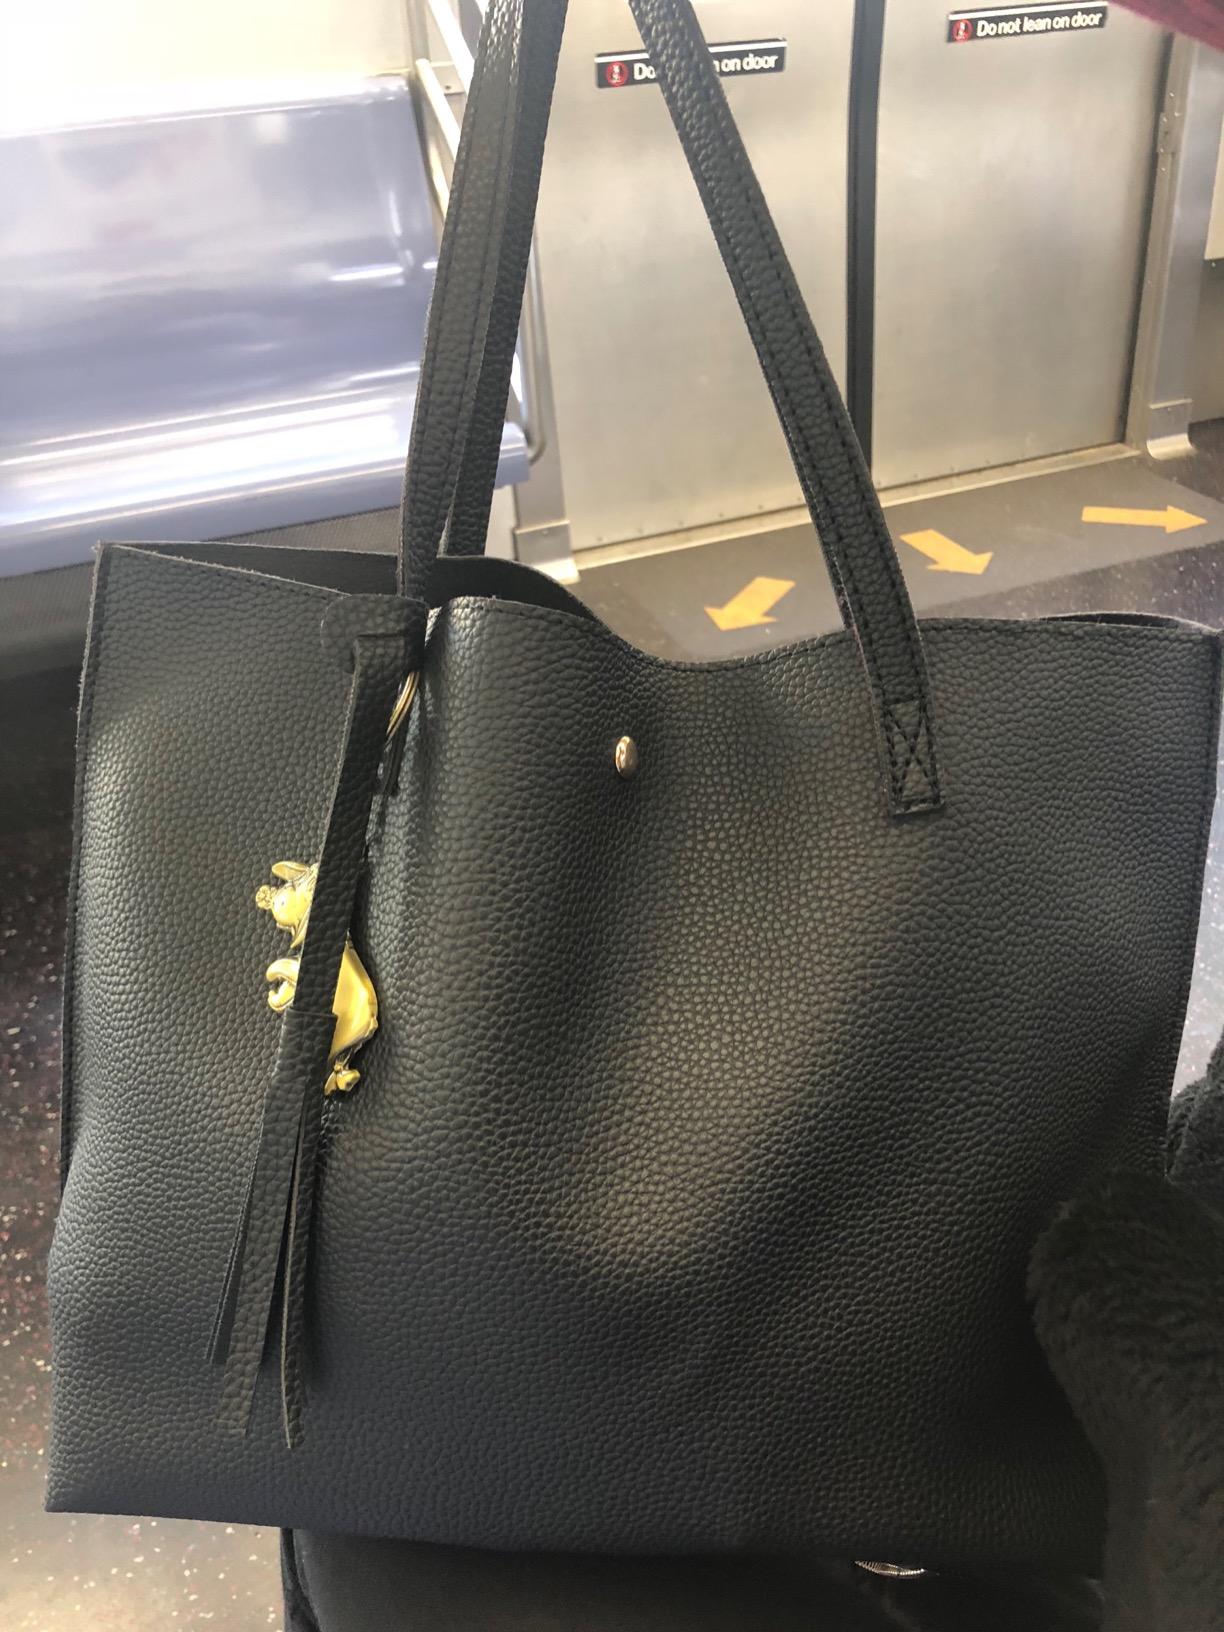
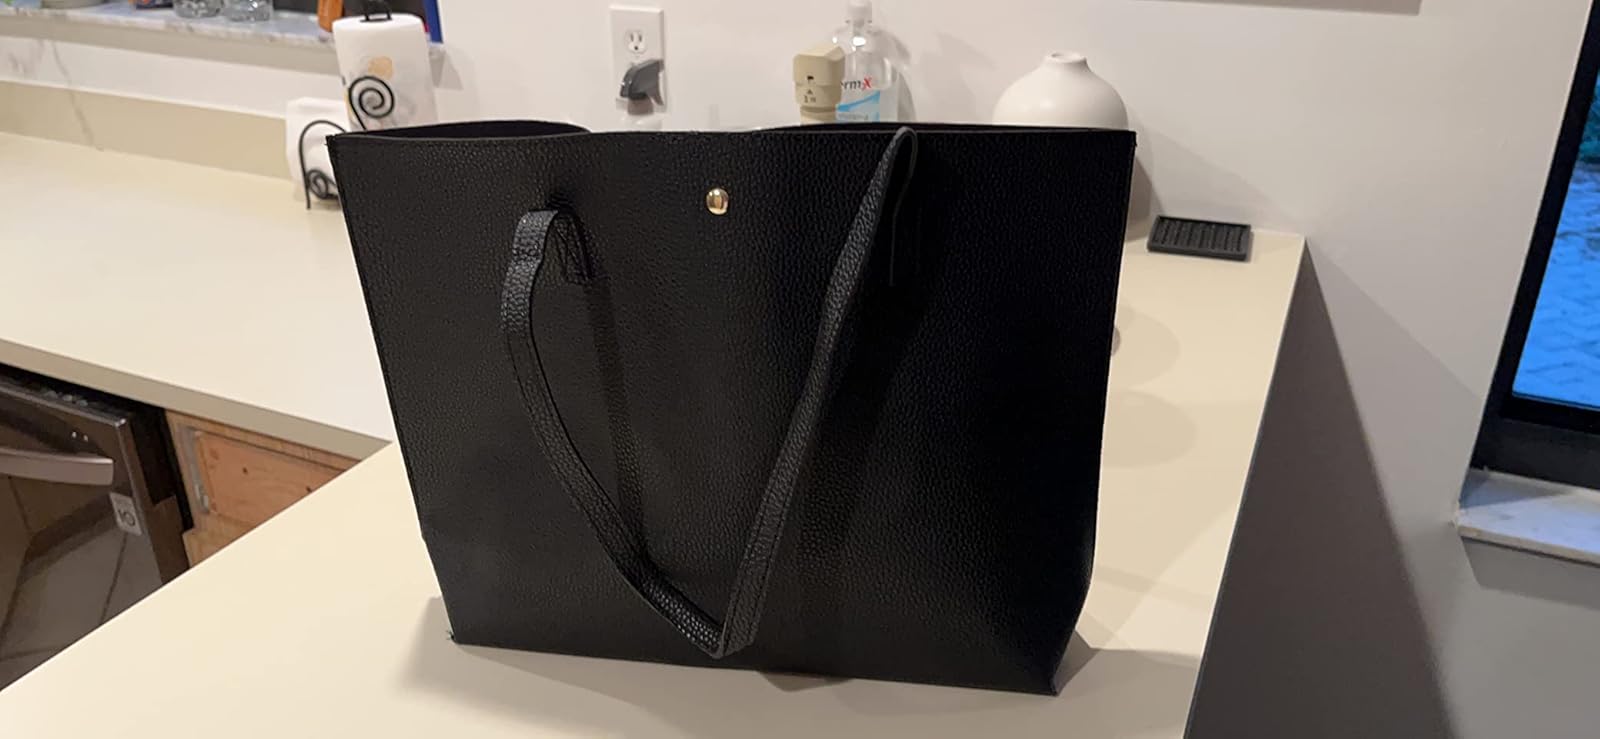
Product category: accessories_handbag
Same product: yes